Prince of Wales Theatre, Cardiff

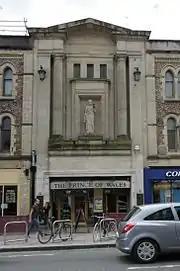
St Mary Street façade

The theatre was built in 1878 to a Venetian Gothic design by the architects W. D. Blessley and T. Waring, during a period when Cardiff, then a prosperous coal-exporting port, was rapidly expanding. The building was a prompt replacement of Cardiff's old Theatre Royal in Queen Street (built 1827, which had burnt down in December) doubling the audience capacity to almost 2000, and was opened on 7 October 1878. The main stage was 56 feet wide and 46 feet deep, framed by a proscenium arch 30 feet high, topped with the royal coat of arms. Interior decoration was in gold and white and the building was illuminated after dark using 800 gas lamps.